Khadidiatou Diallo

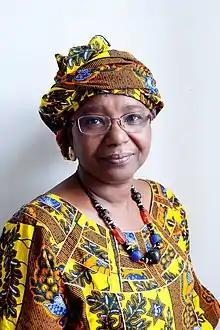
Diallo in 2016

Khadidiatou Diallo (born in Senegal) is a Senegalese advocate and the founder of the Groupe de femmes pour l'Abolition des Mutilations Sexuelles (GAMS) in Belgium.